Pastilla

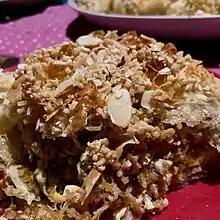
A slice of chicken pastilla.

Poultry pastilla was traditionally made of squab (fledgling pigeons), but shredded chicken is more often used today. It combines sweet and savoury flavours; crisp layers of the crêpe-like "werqa", savory meat slow-cooked in broth and spices and then shredded, and a crunchy layer of toasted and ground almonds, cinnamon, and sugar. The filling is made by browning the poultry in butter. Chopped onions, water, parsley, and various spices including saffron are added and the meat is simmered until tender. When cool, the meat is deboned and the flesh shredded. The liquid is reduced and thickened with eggs to form a custard-like sauce. Meat and custard are often prepared a day ahead.